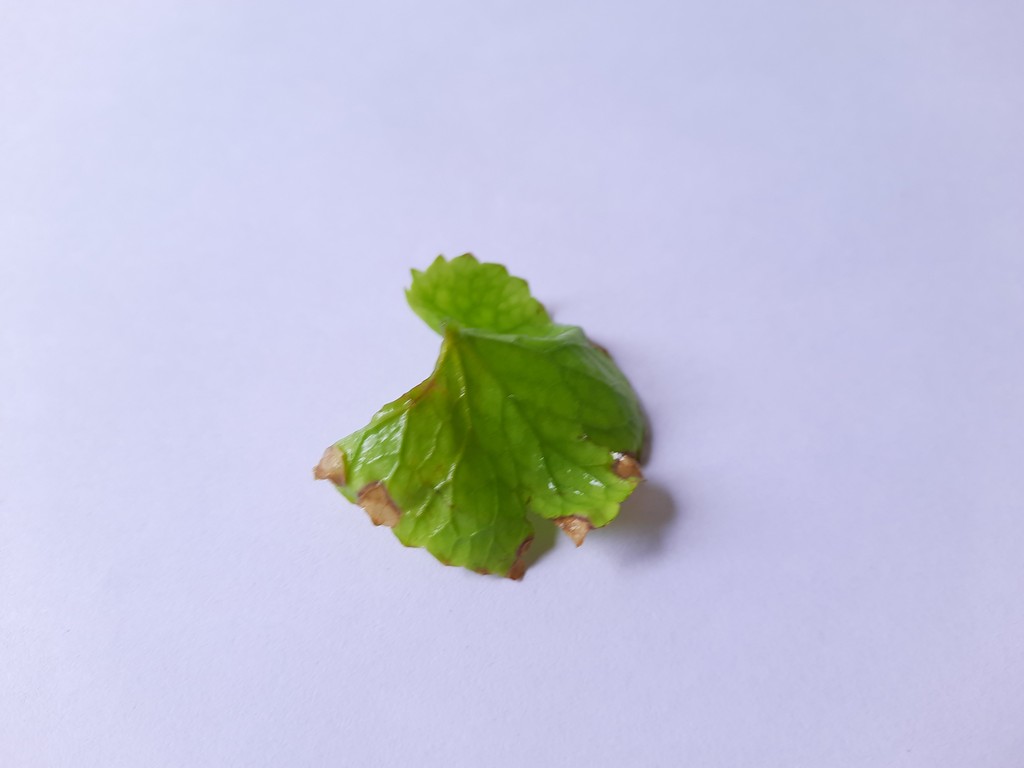
Label: Unhealthy